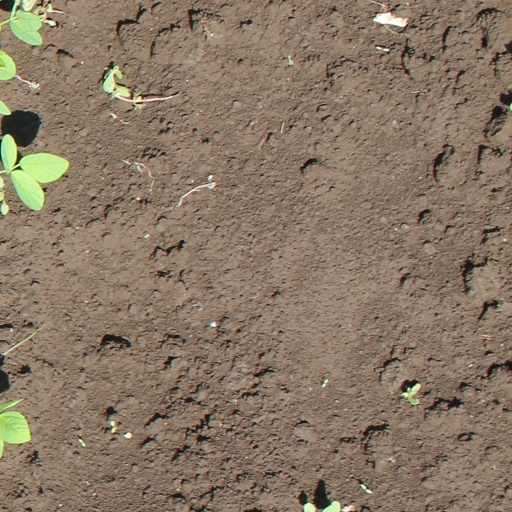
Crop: soybean